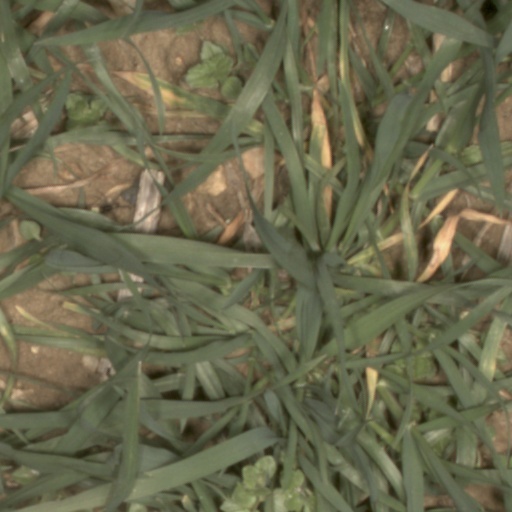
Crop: wheat